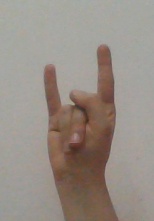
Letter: la